Easter food

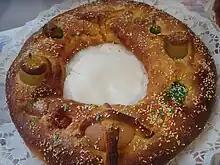
Easter mona

Easter in Poland, a public holiday, is one of that country's major holidays, often compared in importance to Christmas. Associated with it are many specific customs and traditions. In Poland, white sausage and mazurek are typical Easter breakfast dishes. The butter lamb (Baranek wielkanocny) is a traditional addition to the Easter meal for many Polish Catholics. Butter is shaped into a lamb either by hand or in a lamb-shaped mold. Mazurek is a variety of cake with a flat shape. It is very sweet. According to Polish gastronomy coursebooks, typical mazurek is a cake that can be made of one or two sheets of short (or half-short) pastry or one sheet of short (or half-short) pastry covered with a sheet of butter sponge cake. The two sheets are fixed together with a help of a layer of marmalade. In case of one-sheet version, marmalade is skipped or goes on top, under the layer of icing. The top of "mazurek" is covered with a layer of icing (i.e. sugar icing or kajmak) or jelly. It is also decorated with nut-based icing or almond-based icing and candied fruits. Traditionally, home-baked "mazurek" cakes are often decorated with dried fruits and nuts.